Journey to Enceladus and Titan

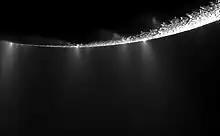
Enceladus's south pole - Geysers spray water from many locations along the 'tiger stripes' feature.

The JET orbiter mission concept was proposed in 2011 by the Jet Propulsion Laboratory to NASA's Discovery Program Mission #13. During the orbiter's one-year mission, it would perform high-resolution mass spectroscopy mapping that would determine what processes have shaped and are shaping the moons, and it would permit assessment of the habitability potential of Enceladus and Titan.